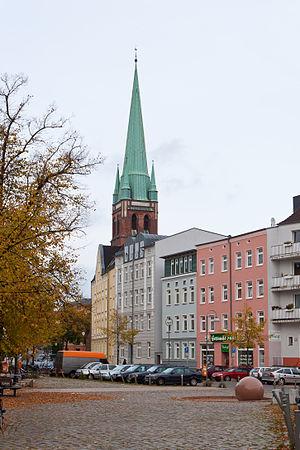
Une vue vers la Heiligengeistkirche (église du Saint-Esprit) du Margaretenplatz dans le quartier Kröpeliner Tor-Vorstadt à Rostock.